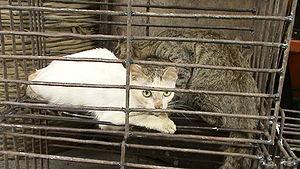
Chaque année à Yulin, en Chine, se déroule la fête du litchi et de la viande de chien de Yulin. La fête a lieu durant le solstice d'été, du 21 au 22 juin dans la ville-préfecture de Yulin, dans la région autonome zhuang du Guangxi, en République populaire de Chine. Comme son nom l'indique, on y consomme de la viande de chien et des litchi. Le festival a suscité des critiques tant au niveau national qu'international.